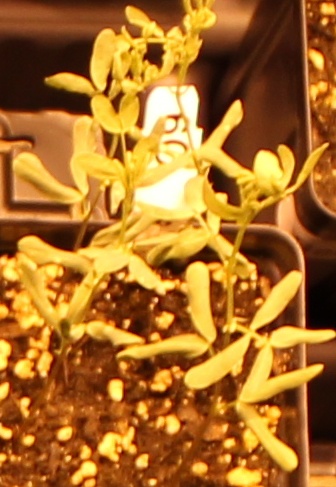
Label: Lentil